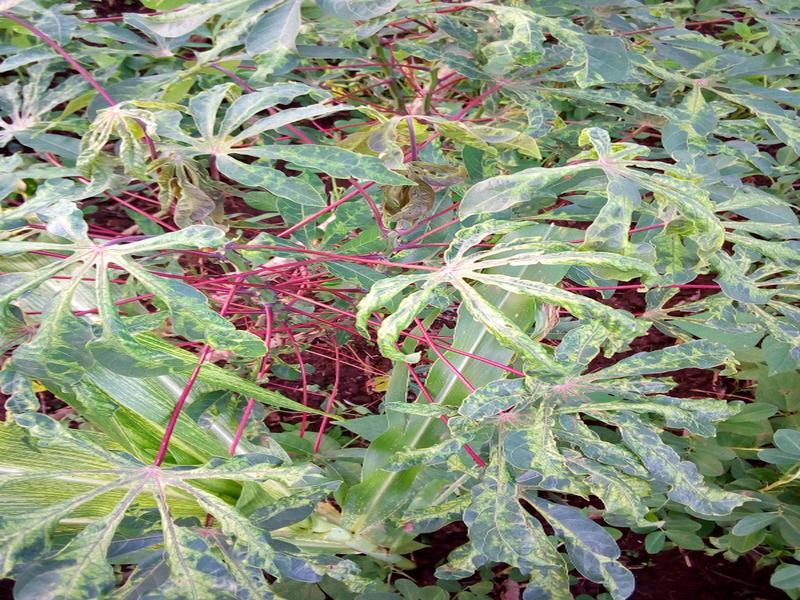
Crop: cassava
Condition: mosaic_disease